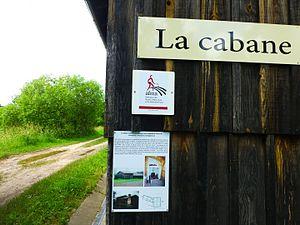
Eysines, Écomusée du maraîchage ː cabane de maraîcher.
Le musée du maraîchage d'Eysines retrace une activité qui s'est fortement développée sur les communaux de la rive droite de la Jalle, dans une commune longtemps surnommée « le potager de Bordeaux ». Il s'intègre dans le parc intercommunal des Jalles.